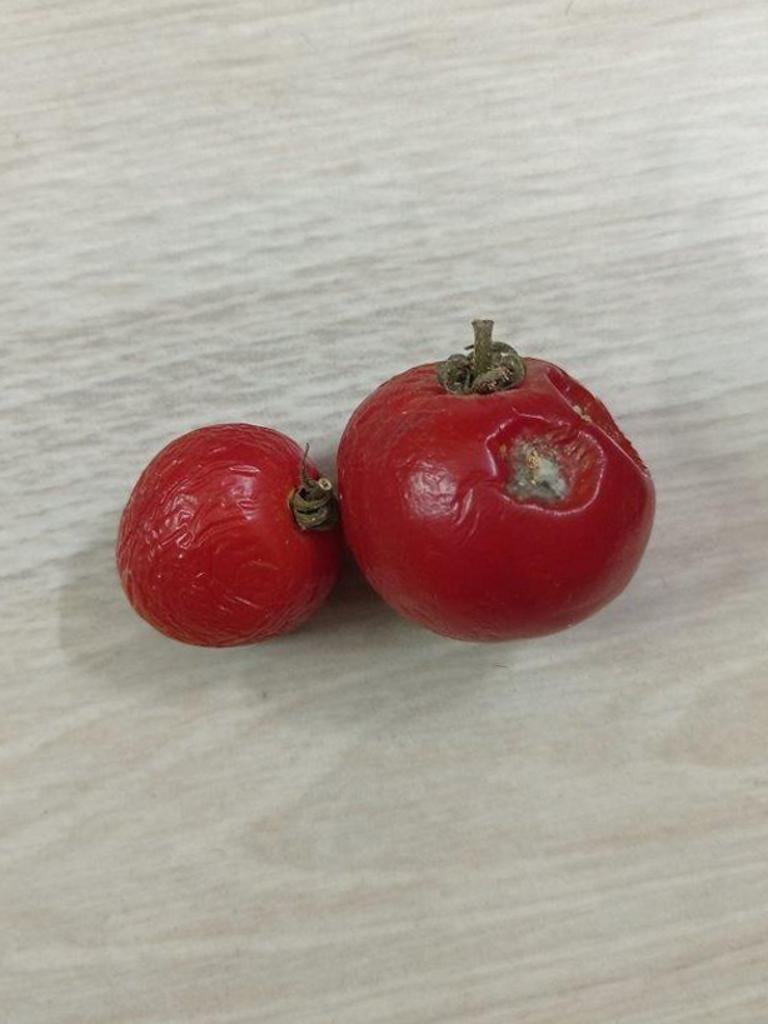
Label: Rotten